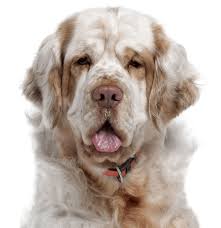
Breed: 235-n000097-clumber